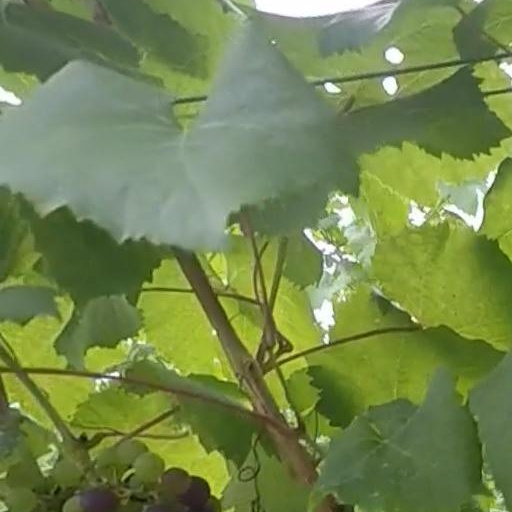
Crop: grape